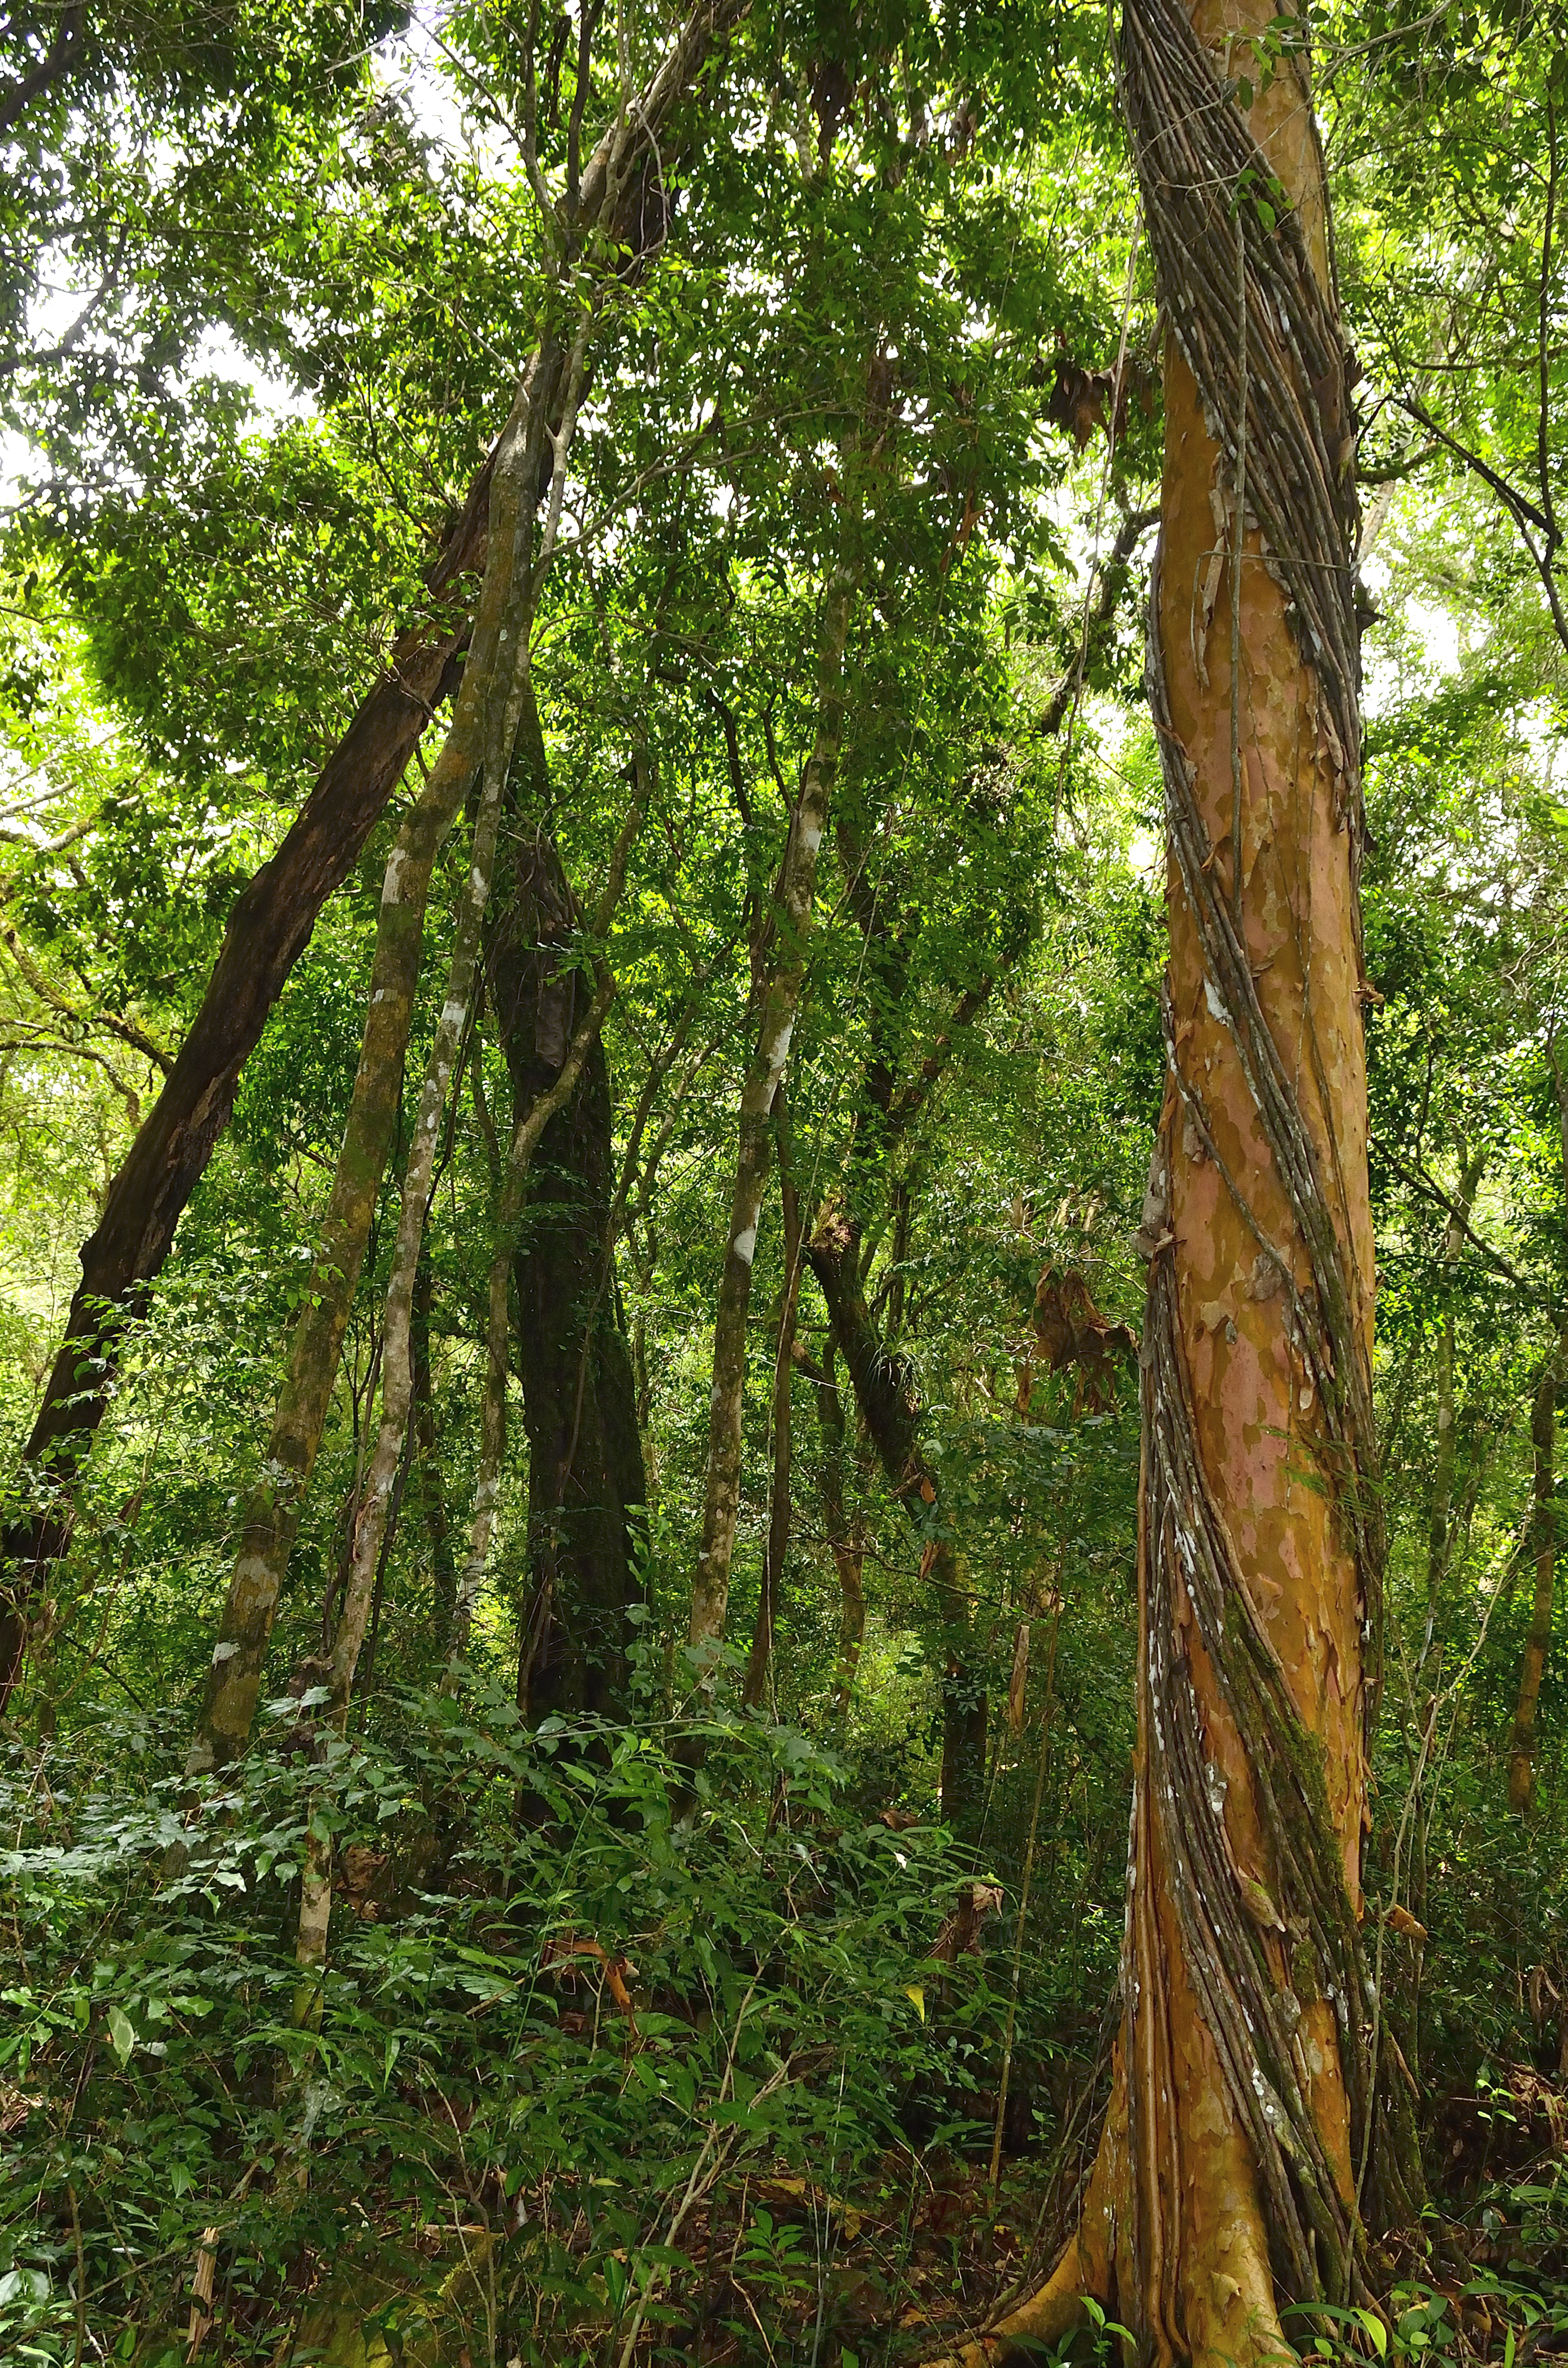
tree, forest, branch, plant, trail, sunlight, leaf, flower, trunk, jungle, autumn, rainforest, deciduous, grove, turismo, verde, woodland, misiones, selva, mem2015caraguatay, mem2015, agroturismo, caraguatay, habitat, ecosystem, biome, old growth forest, natural environment, woody plant, temperate broadleaf and mixed forest, temperate coniferous forest